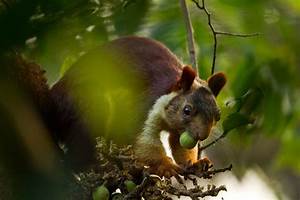
Label: squirrel